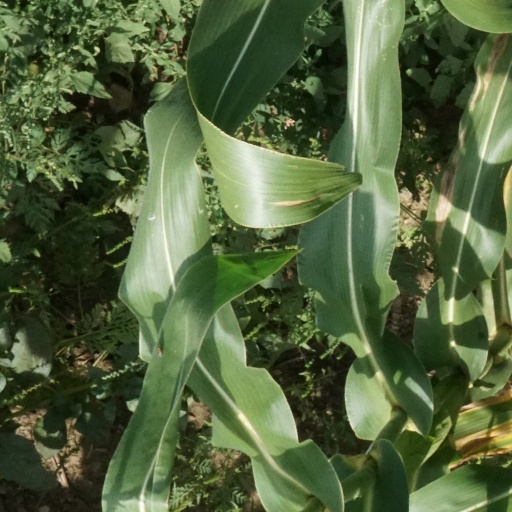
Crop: maize; corn